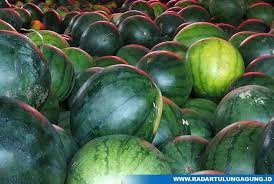
Label: Watermelon